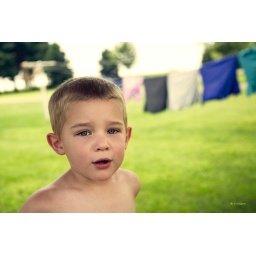
outside portrait of boy standing in front of clothes on line